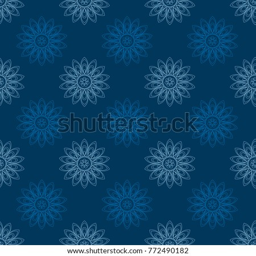
seamless texture of blue geometric flowers on a blue background